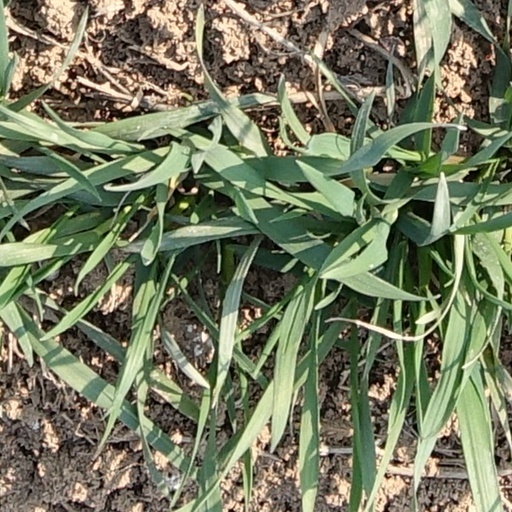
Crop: wheat